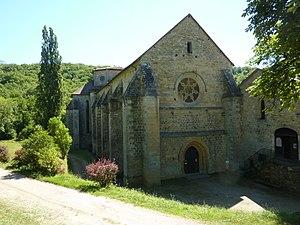
Abbaye de Beaulieu-en-Rouergue
Francis Herth est un artiste peintre, dessinateur, sculpteur, graveur, lithographe et Illustrateur abstrait, français, né le 21 février 1943 à Remiremont, mort le 25 septembre 2018 à Paris. Il est inhumé à Plougoulm.